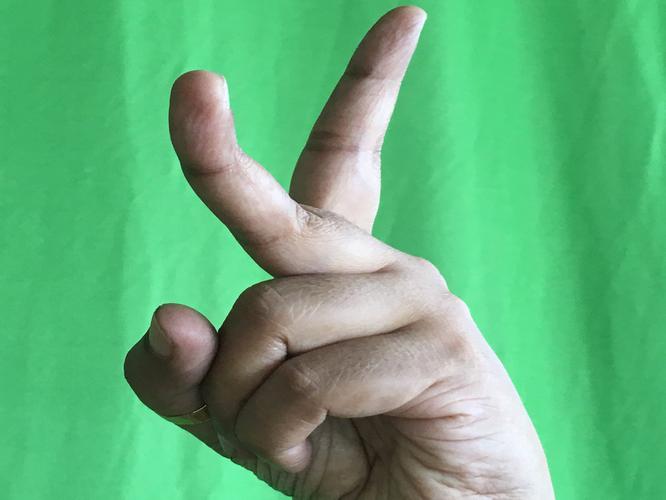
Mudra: Katrimukha
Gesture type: single_hand